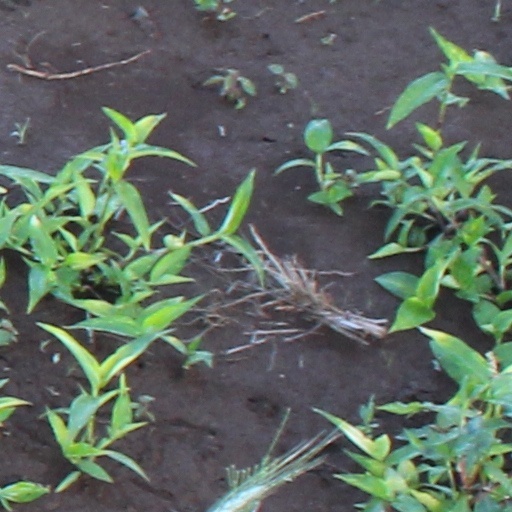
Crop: wheat